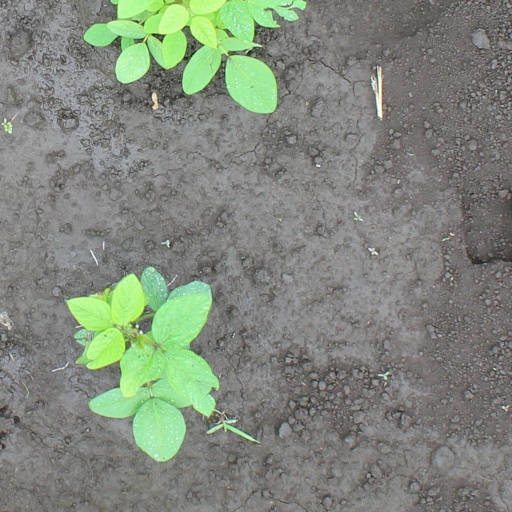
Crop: soybean